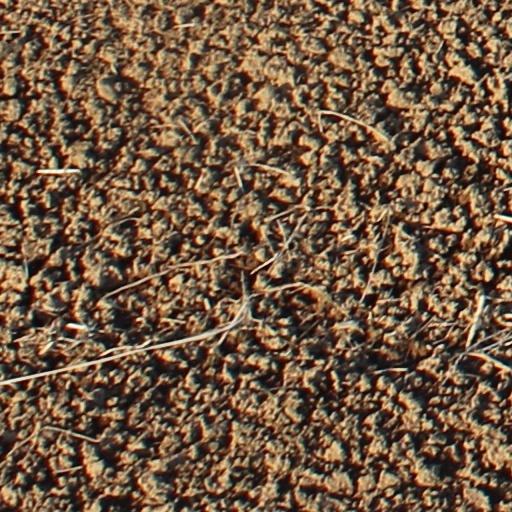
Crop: wheat